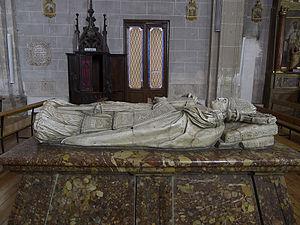
Esteban Jordán est un sculpteur espagnol, né vers 1530, mort à Valladolid en 1598.